Laxmi Prasad Devkota

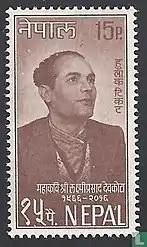
Commemorative stamp of Devkota (1965)

Laxmi Prasad Devkota was not active within any well-established political party, but his poetry consistently embodied an attitude of rebellion against the oppressive Rana dynasty. During his self-exile in Varanasi, he started working as an editor of "Yugvani" newspaper of the Nepali Congress, leading to the confiscation of all his property in Nepal by the Rana Government. After the introduction of democracy through Revolution of 1951, Devkota was appointed member of the "Nepal Salahkar Samiti" in 1952 by King Tribhuvan. Later in 1957, he was appointed as Minister of Education and Autonomous Governance under the premiership of Kunwar Inderjit Singh.